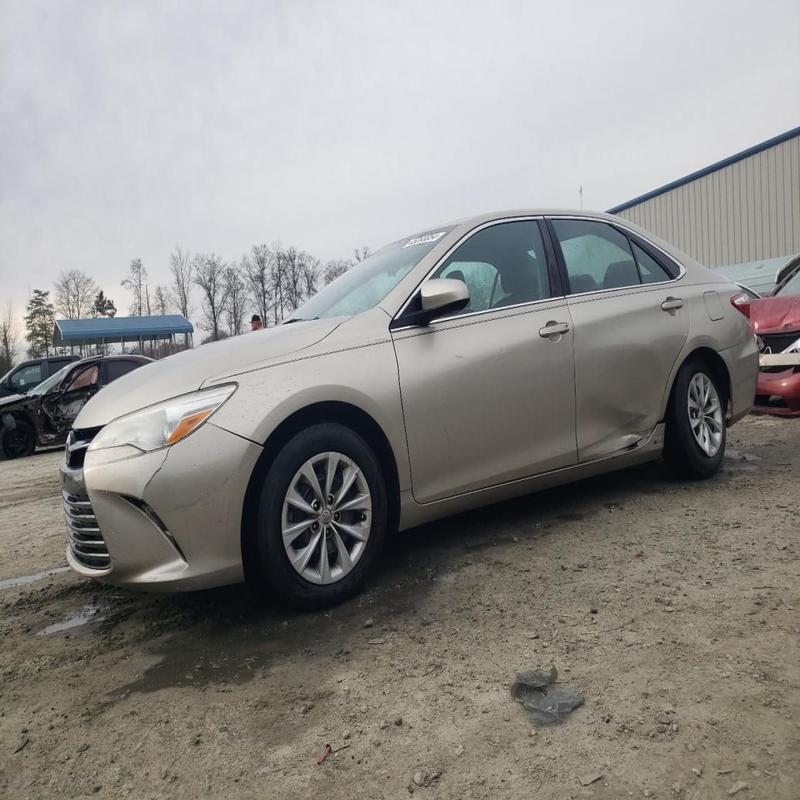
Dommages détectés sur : pare-choc avant, feu avant gauche, aile avant gauche, porte arrière gauche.
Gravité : majeur